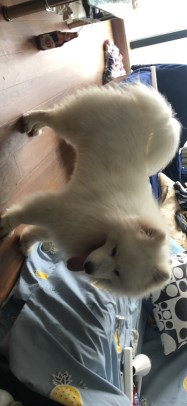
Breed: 2192-n000088-Samoyed